Manuel Rico Avello

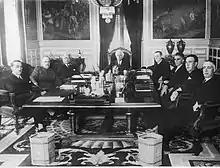
Manuel Portela Valladares' cabinet on 30 December 1935. Rico Avello is seated third from the right.

In early 1936, there existed speculation that President Niceto Alcalá-Zamora was on the verge of dismissing Prime Minister Manuel Azaña and appointing Rico Avello in his place—at the head of a 'more responsible left Republican government'.